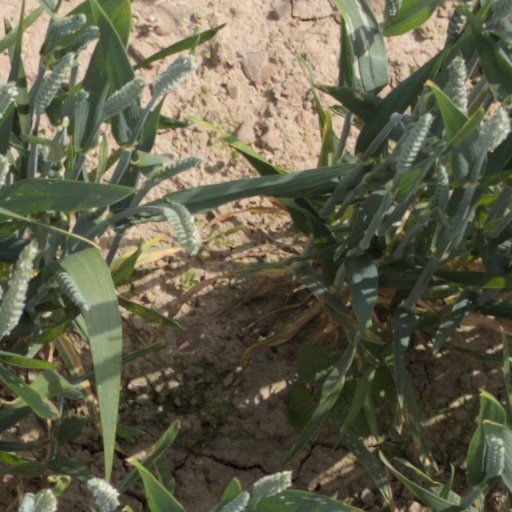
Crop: wheat